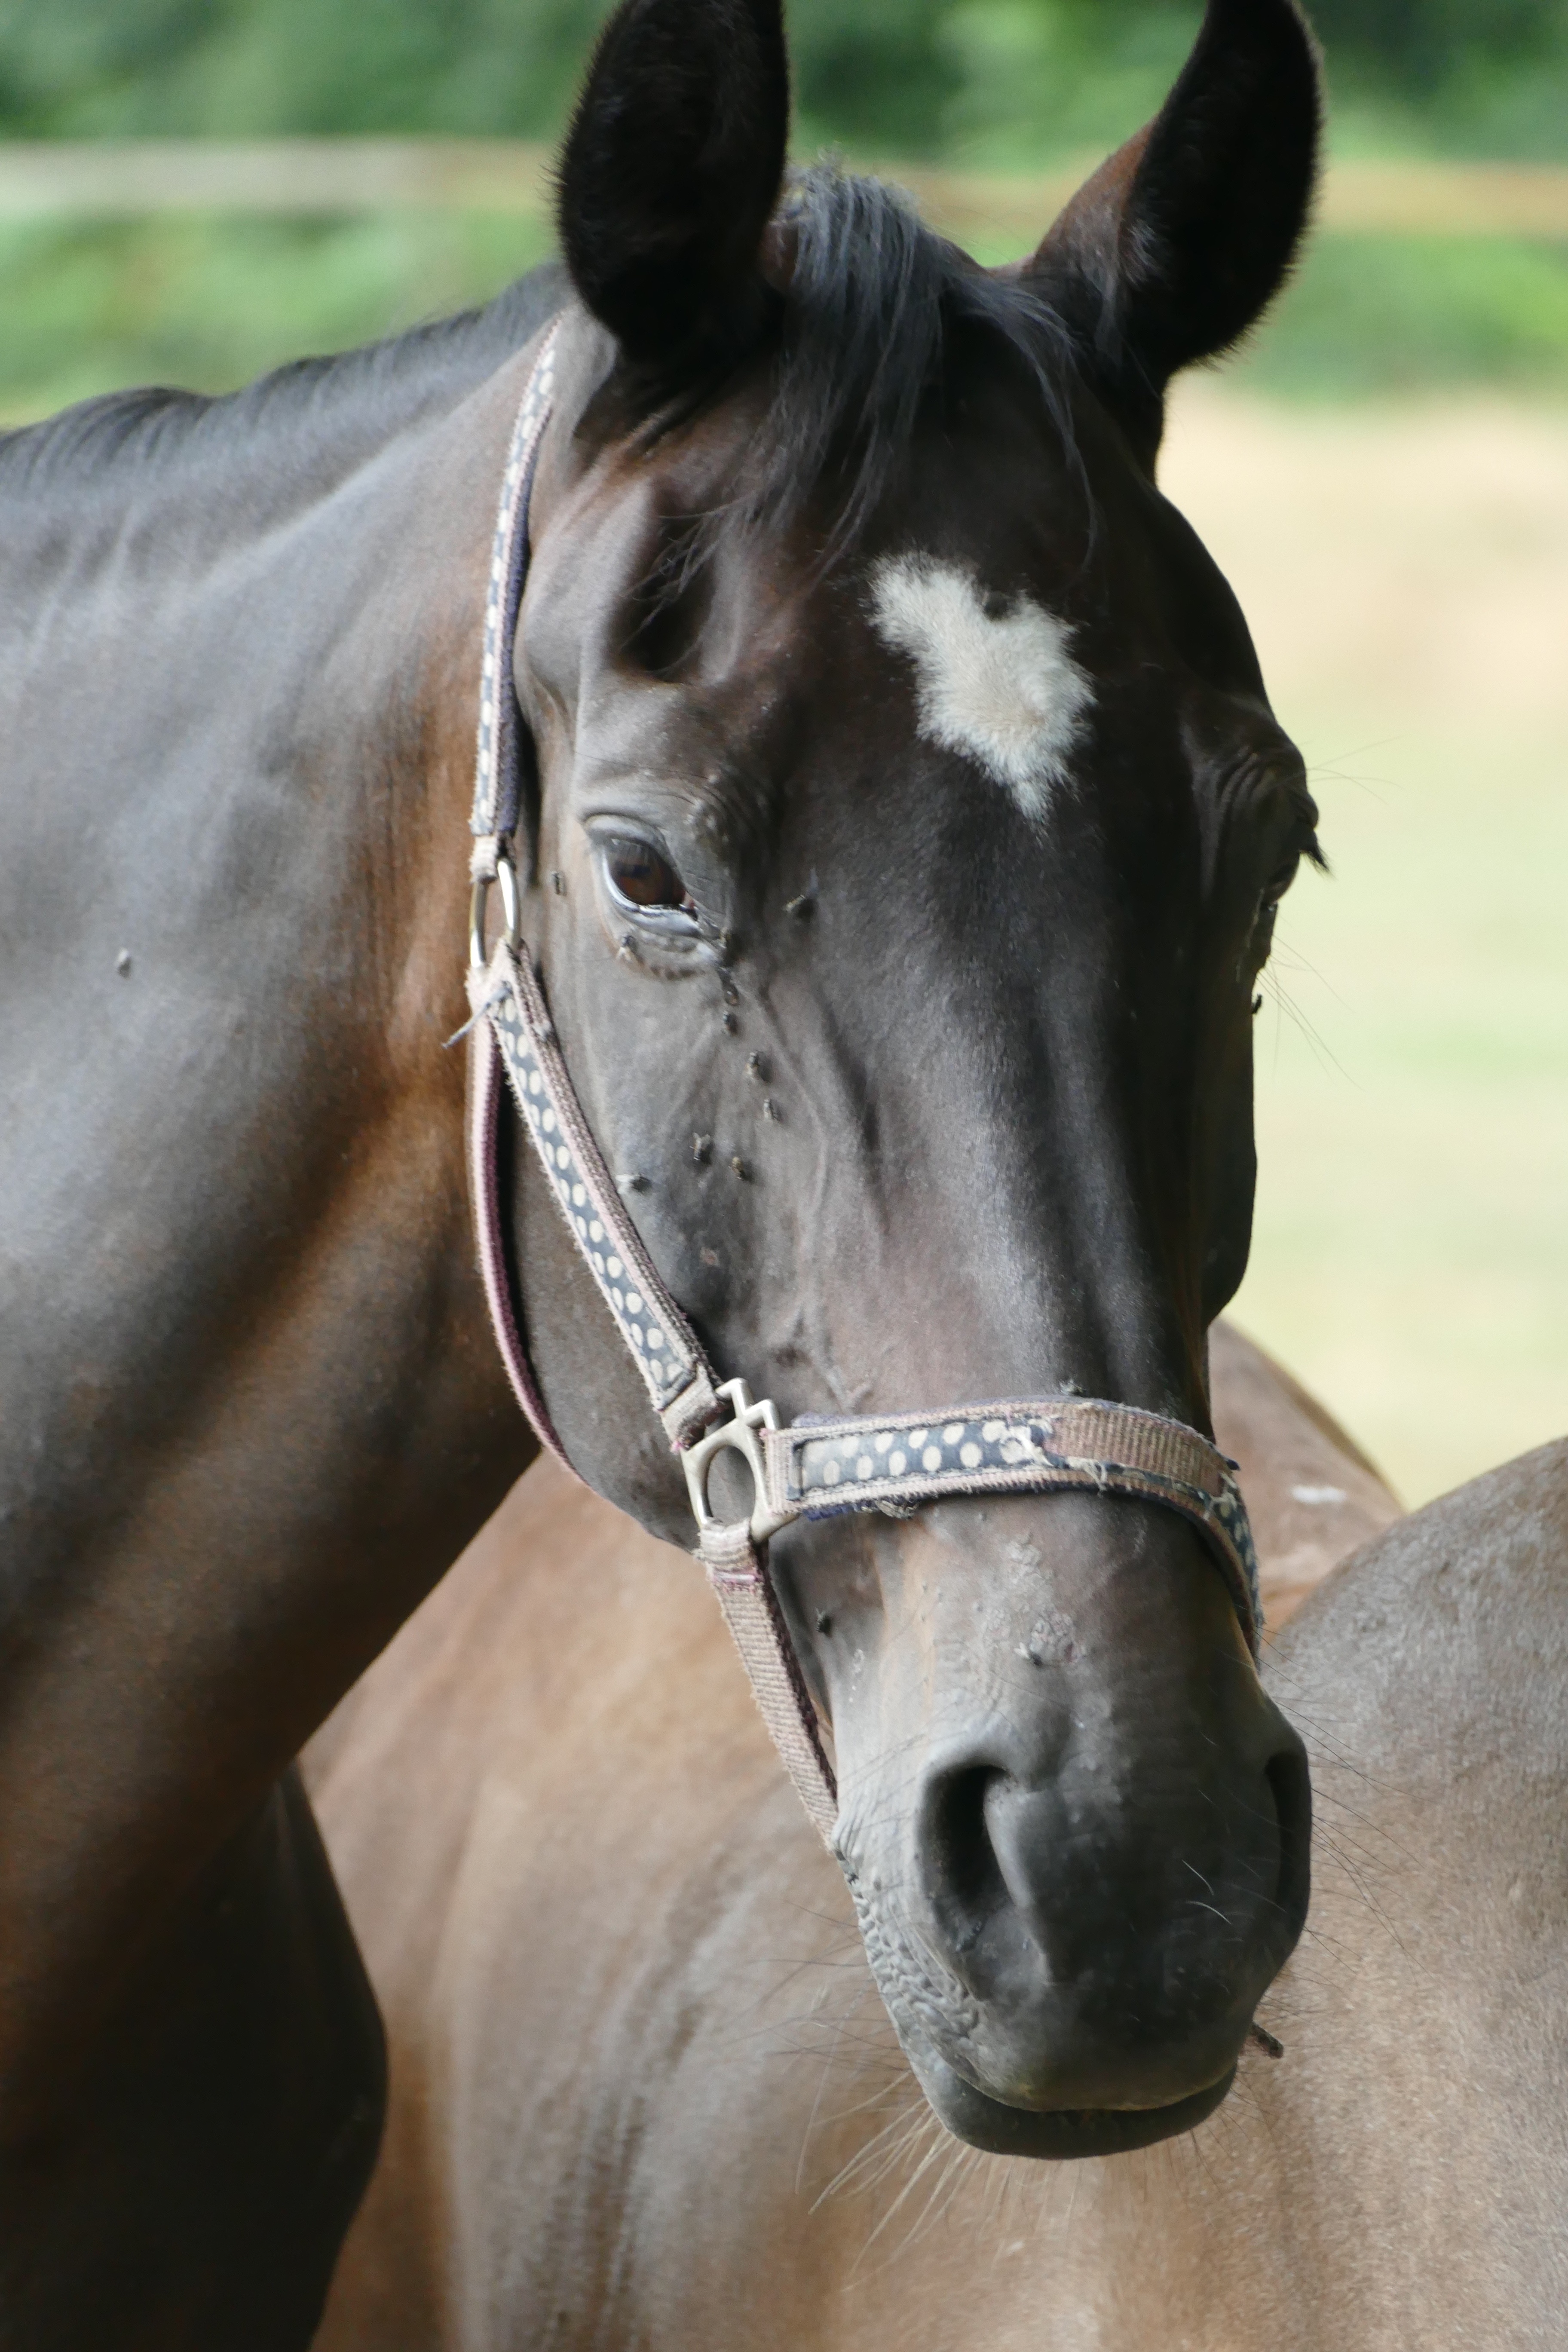
horse, rein, mammal, stallion, mane, close, graze, bridle, vertebrate, mare, animal world, horse head, halter, pferdeportrait, animal portraits, equestrianism, pallor, horse like mammal, mustang horse, english riding